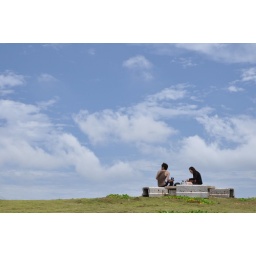
picnic under the blue sky